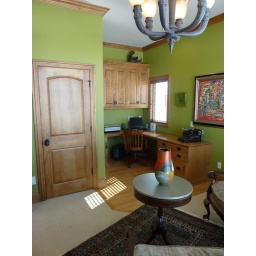
Office built in desk area with filing drawers and glass door cabinets (not shown in photo).